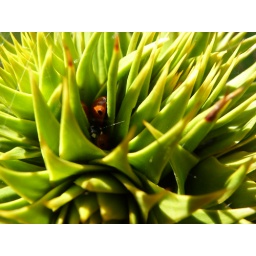
Ladybirds taking shelter in the spines of a monkey puzzle tree on a cold autumn day